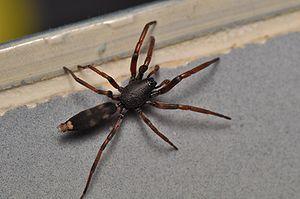
Les Lamponidae sont une famille d'araignées aranéomorphes.